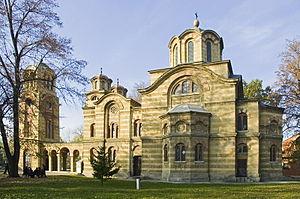
Lapovo est une ville et une municipalité de Serbie situées dans le district de Šumadija. Au recensement de 2011, la ville comptait 7 044 habitants et la municipalité dont elle est le centre 7 707.
L'éparchie de Šumadija est une éparchie, c'est-à-dire une circonscription de l'Église orthodoxe serbe. Située au centre de la Serbie, elle a son siège à Kragujevac. À sa tête se trouve l'évêque Jovan.